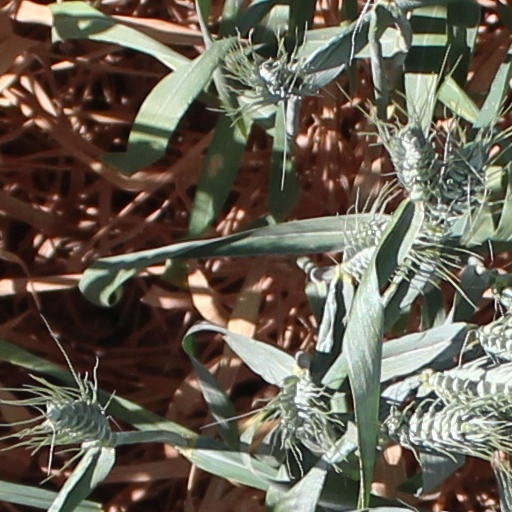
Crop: wheat